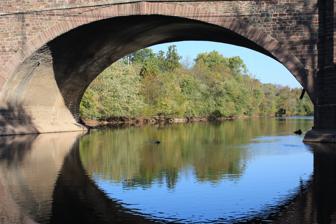
Building: Perkiomen Bridge
Country: United States of America
Year built: 1799
United States historic place Perkiomen Bridge U.S. National Register of Historic Places Pennsylvania Historical Marker Show map of Pennsylvania Show map of the United States Nearest city Collegeville, Pennsylvania Coordinates 40°11′3″N 75°26′54″W / 40.18417°N 75.44833°W / 40.18417; -75.44833 Area less than one acre Built 1799 Architect Lewis, John; Et al. Architectural style Multi-span stone arch MPS Highway Bridges Owned by the Commonwealth of Pennsylvania, Department of Transportation TR NRHP reference No. 88000826 Significant dates Added to NRHP June 22, 1988 Designated PHMC September 04, 1947 The Perkiomen Bridge , originally built 1798-99 and widened in 1928, is one of the oldest stone arch bridges in the United States still in use.  It crosses Perkiomen Creek near Collegeville , Pennsylvania . The bridge's six semi-circular arches cover a total of over 300 feet (91 m). The longest arch spans 76 feet (23 m). Its decorative piers and belt courses are unusual for a bridge this old. A lottery financed $20,000 of the original construction.  The bridge carried the main road from Philadelphia to Reading , known at various times as the Manatawny Pike, Germantown Pike , the Philadelphia-Reading Pike, and US 422 .  Since the construction of the US 422 bypass, the road has been known as Ridge Pike or Old US 422. Architecture North side of the bridge with rounded columns South side of the bridge with shorter angular columns The creek is about 150 feet (46 m) wide and runs north and south near Collegeville.  The road, however, runs northwest to southeast and the bridge crosses perpendicular to the creek causing a sharp turn in the road on the east side of the bridge, and a more gradual bend on the west side.  As designed by John Lewis the bridge was 27 feet (8.2 m) wide and 453 feet (138 m) long including the approaches.  Five arches cross the creek with the center arch 76 feet (23 m) long, and the arches next to it 61 feet (19 m) long.  The outside arches are 30 feet (9.1 m) long.  Supporting the eastern approach is a sixth arch, 56 feet (17 m) long, which is about  100 feet (30 m) east of the creek. The bridge is constructed of cut stones, but they are only laid in regular courses on the spandrels and on the top of the parapet . The bridge was widened in 1928 by removing all the stone facing on the north side of the bridge, extending the arches 15 feet (4.6 m) north with concrete rather than stone, and resetting the facing. This expansion added a third lane of traffic and a sidewalk on the north side. Rounded columns supporting pedestrian viewing bays were added on the north side of the piers.  Shorter angular columns were added on the south side of the bridge. History The area on the "Pahkehoma" Creek was purchased by William Penn from the Lenni Lenape tribe in 1684 and eventually sold to Thomas Ruyard of London. In 1699 Edward Lane bought the land from Ruyard, and the purchase was confirmed by Penn in 1701. About 1706 the first section of the Perkiomen Bridge Hotel was built on the west bank of the creek, just to the north of the current bridge site, then known as Phillips Ford. In 1728 the Lenni Lenape released their claim on land in the area for "two guns, six coats, six blankets, six duffel match coats, and four kettles," in effect selling the land again. A second hotel was built in the area by 1770, to accommodate the traffic between Philadelphia and Reading.   Several wooden bridges, including a pontoon bridge, were built across the ford before 1797, but they were all destroyed within a few years by springtime flooding. The Pennsylvania Legislature approved a lottery in 1797 to raise funds for the bridge, eventually raising $20,000. The bridge was completed in 1799 at a cost of $60,000, opening on November 2. The original dedication plaque on the bridge reads: This Bridge was founded in the Year of our Lord 1798 & finished in 1799 Fredk Conrad Saml Maulsby Conrad Boyer James Bean & Henry Sheetz County Comm. John Pugh Samuel Beard John Burk Henry Priest Undertakers of Masonry George Boyer Carpenter John Lewis Architect and Superintendent The bridge was not completely paid for, so tolls were collected for five years after its construction. Increased road traffic followed the completion of the bridge, and with the start of regular stage coach service between Philadelphia and Reading, the hotel next to the bridge became an overnight stop marking the halfway point of the trip. Turnpikes were created from Germantown to the east end of the bridge in 1804, and from the western end of the bridge to Reading about 1816, but the trip across the bridge remained toll-free until 1867.  In that year a toll booth was constructed on the western end of the bridge, and outraged residents burned it down before any tolls could be collected.  In 1872 a toll booth was erected on the eastern end.  This time residents obtained a court order prohibiting the collection of tolls within a mile of the bridge, then they burned down the toll booth. Trolley tracks were laid on the south side of the bridge in 1896, eventually connecting Norristown to the south with Trappe on the north.  A historical society sued to keep the tracks off the bridge, but the trolley company built the tracks without permission, presenting the court with a fait accompli . The trolleys ran until 1933. To avoid the necessity of curved approaches, the American Automobile Association lobbied for the removal of the old bridge in 1938, to be replaced by a steel and concrete bridge.  No major changes to the bridge occurred however and in the 1980s the new routing of US 422 removed much of the heavy traffic from the bridge. A Pennsylvania Historical and Museum Commission marker was erected by the bridge in 1947 and the bridge was listed on the National Register of Historic Places in 1988. The Perkiomen Bridge Hotel adjacent to the bridge was listed separately on the National Register of Historic Places. Morning mist Bridge in 2011 See also Transport portal Engineering portal Pennsylvania portal National Register of Historic Places portal Frankford Avenue Bridge List of bridges documented by the Historic American Engineering Record in Pennsylvania List of Pennsylvania state historical markers in Montgomery County List of bridges on the National Register of Historic Places in Pennsylvania National Register of Historic Places listings in Montgomery County, Pennsylvania References